Ebrahim Forouzesh

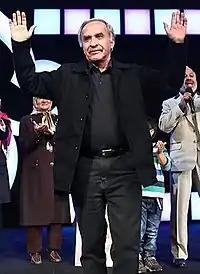
Ebrahim Forouzesh - 2013

Ebrahim Forouzesh (persian: ابراهیم فروزش, born 1939, in Tehran) is an Iranian film director, and a former manager of the cinema department at the Institute for the Intellectual Development of Children and Young Adults (1971-1978) where he oversaw the production of many films, shorts, features and animations. He has collaborated with Ali Akbar Sadeghi and Abbas Kiarostami. His second movie The Jar (خمره) won the Golden Leopard for the best Movie at Locarno Film Festival.